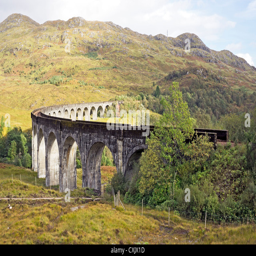
the famous viaduct viewed from north east